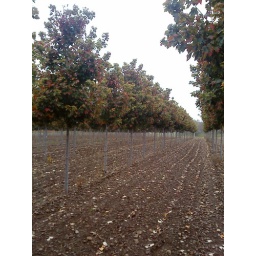
Our plant identification class took a fieldtrip up to a tree nursery in Buffalo